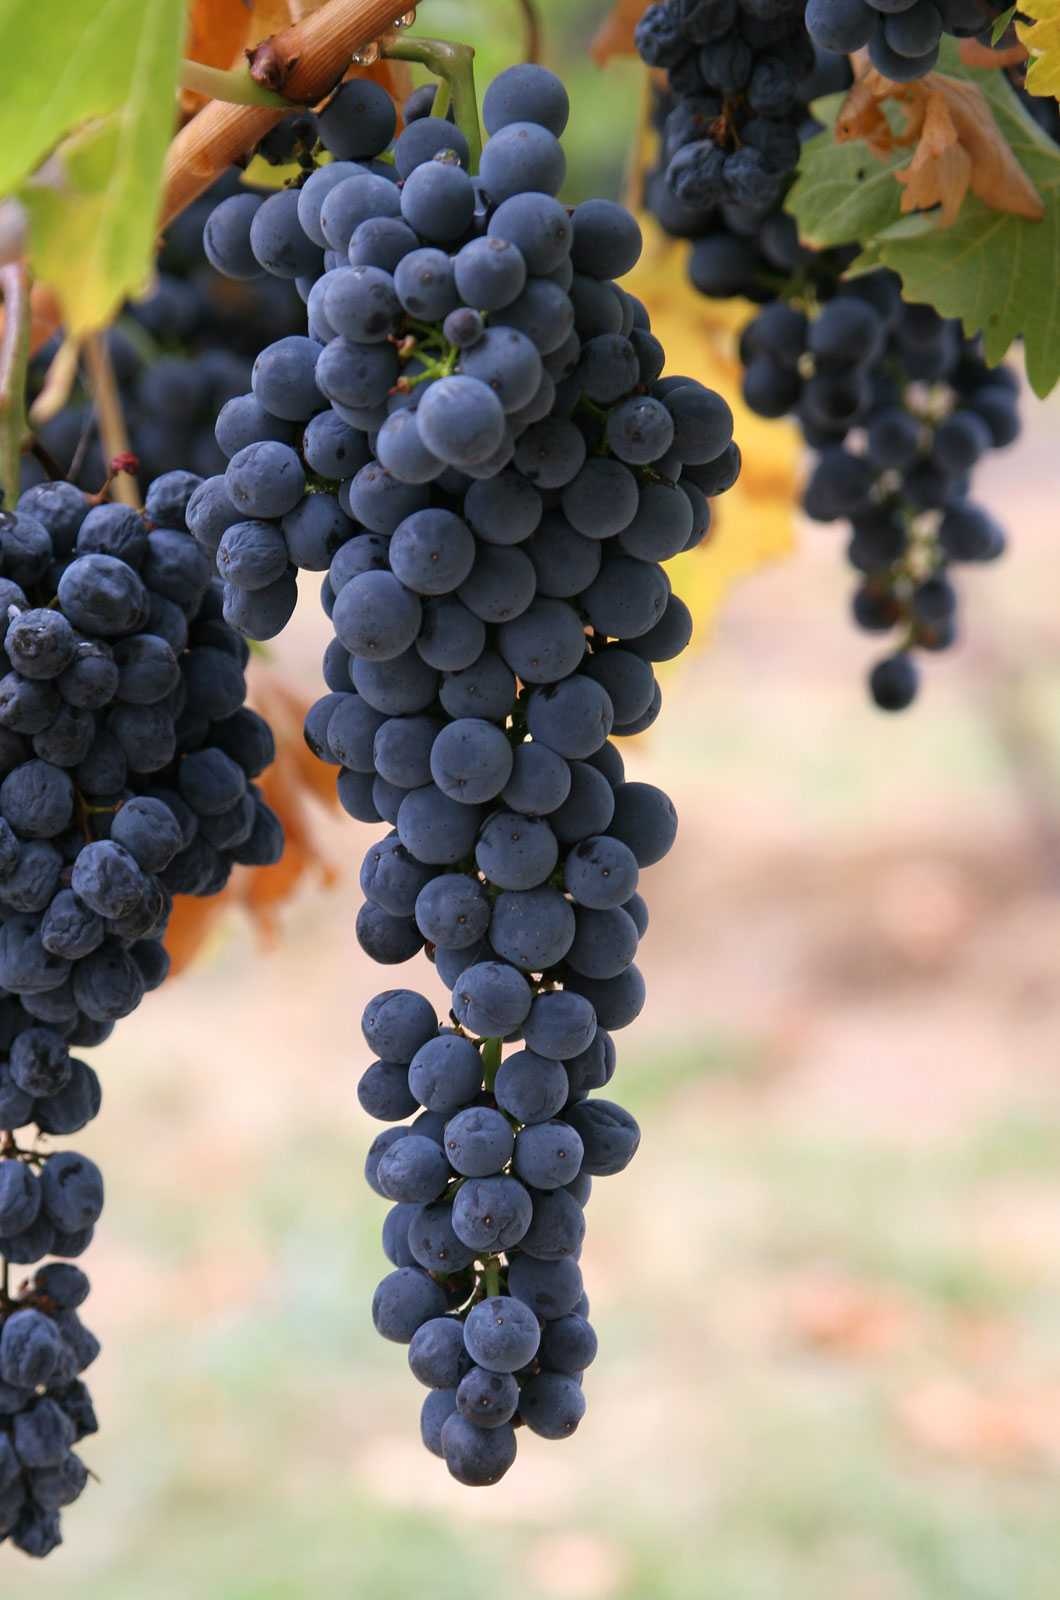
Label: Grapes